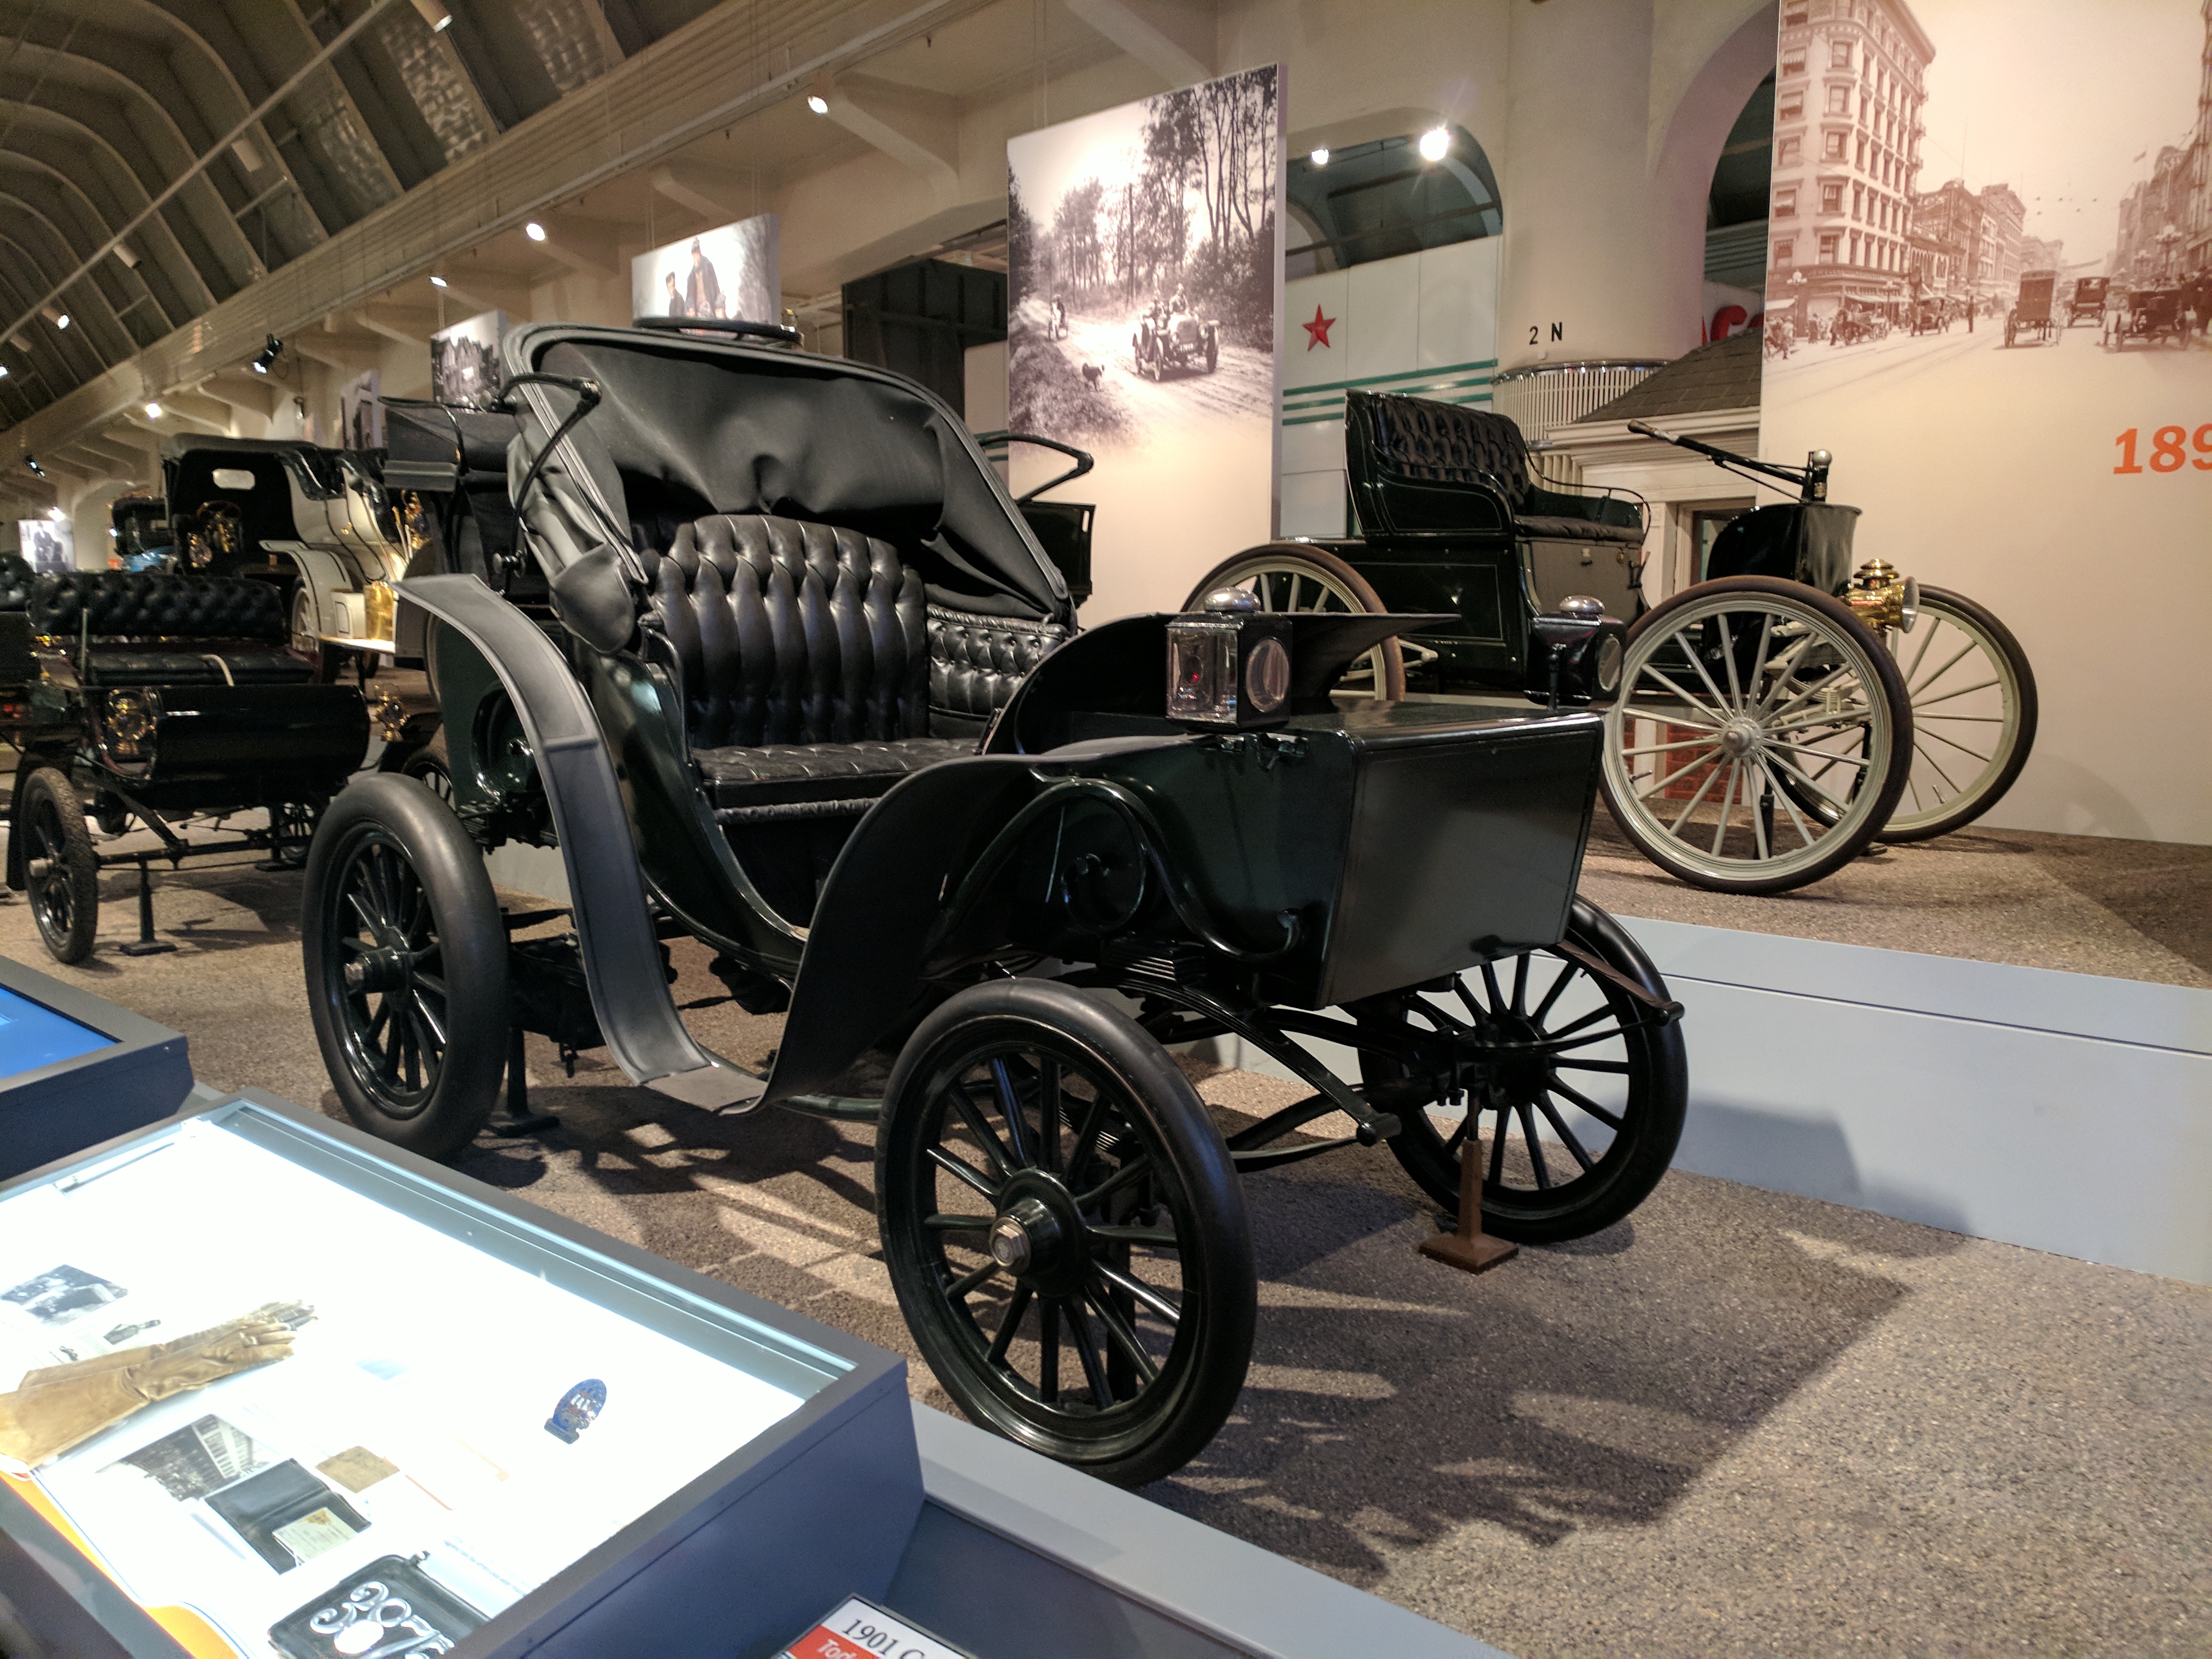
ford, museum, car, cars, auto, automobile, automobiles, machine, machines, motor vehicle, vehicle, vintage car, antique car, classic car, automotive design, classic, tourist attraction, auto show, carriage, rim, peugeot, collection, metal